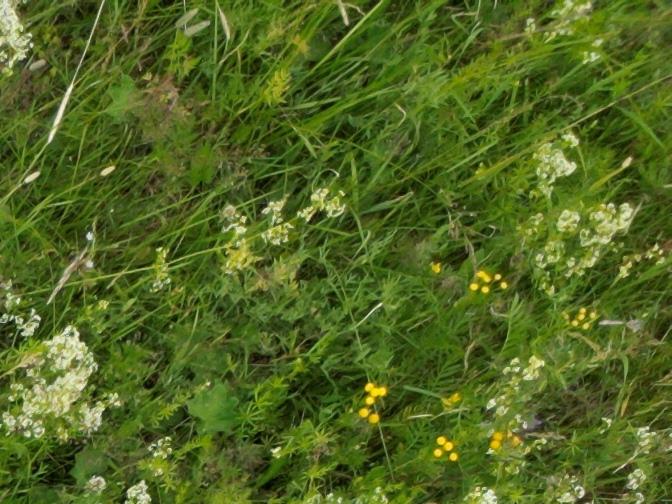
Flowers visible: yarrow flowers, yarrow flowers, yarrow flowers,  daisy flowers